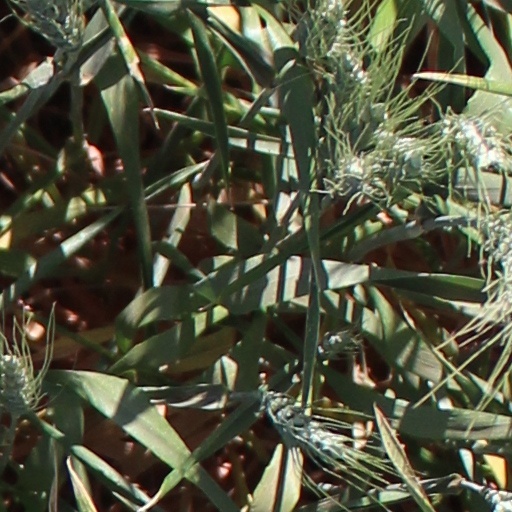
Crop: wheat